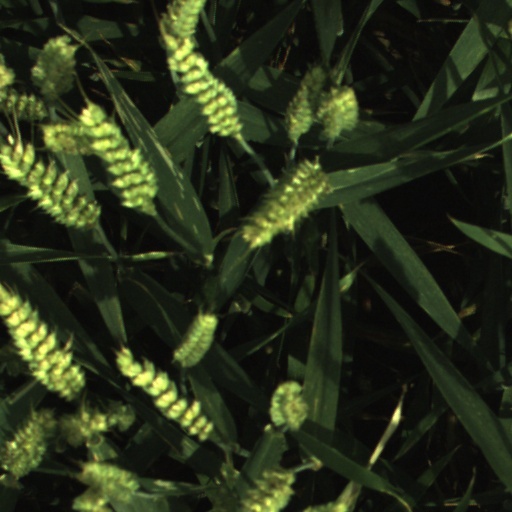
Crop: wheat